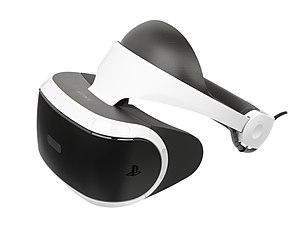
Le PlayStation VR, anciennement connu sous le nom de code Project Morpheus, est un casque de réalité virtuelle, aussi appelé visiocasque, annoncé en 2014 par Sony Computer Entertainment. Il est conçu pour être essentiellement utilisé avec la PlayStation 4 de Sony et est souvent comparé à l'Oculus Rift destiné aux PC.
TrackMania est une série de jeux vidéo de course, développée par Nadeo et éditée par Focus Home Interactive jusqu'en 2009, puis par Ubisoft.
Un casque de réalité virtuelle est un dispositif porté sur la tête qui permet au porteur d'être immergé dans une réalité virtuelle. Les casques de réalité virtuelle sont fortement associés aux jeux vidéo mais peuvent également être utilisés dans d'autres contextes, tel que l'entraînement ou la médecine. Ils sont composés d'un visiocasque stéréoscopique, de son stéréo, et de capteurs de position de la tête, des membres, du corps ou des yeux.